Mongolia at the 2010 Winter Olympics

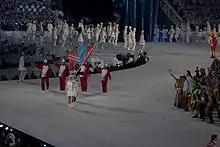
The athletes entering the stadium during the opening ceremonies.

The Mongolian National Olympic Committee was recognized by the International Olympic Committee on 1 January 1962, and the nation entered Olympic competition soon after, talking part in both the 1964 Winter and Summer Olympics. Mongolia has only missed two Olympic Games since, the 1976 Winter Olympics; and the 1984 Summer Olympics as the Mongolians joined in the Soviet-led boycott of the Games in Los Angeles. Vancouver marked the Mongolian's twelfth appearance at a Winter Olympic Games. The delegation sent to Vancouver consisted of two cross-country skiers; Khürelbaataryn Khash-Erdene and Erdene-Ochiryn Ochirsüren. Ochirsüren was chosen as the flag bearer for the opening ceremony, while Khash-Erdene was selected for the closing ceremony.